Joseph Harold Moore

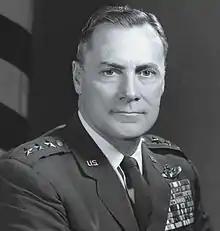
Lieutenant General Joseph H. Moore

Joseph Harold Moore (27 April 1914 – 27 December 2006) was a lieutenant general in the United States Air Force (USAF), known for his role as commander of the 2nd Air Division and Seventh Air Force during part the Vietnam War, and in particular, his leadership role in Operation Rolling Thunder.